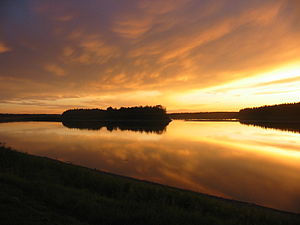
Peace River (Canada) / Geografi / Samfund og naturbeskyttelse
Peace River i Fort Vermilion Alberta.
Peace River er en flod i Canada der har sit udspring i Rocky Mountains i den nordlige del af British Columbia og løber mod nordvest gennem det nordlige Alberta. Peace River løber ud i Slave River, en biflod til Mackenzie River. Mackenzie er den 12. længste flod i verden, efter Mekong og eftefulgt af af floden Niger. Finlay River, der er hovedtilløbet til Peace River, regnes for det fjerneste tilløb til Mackenzie River.